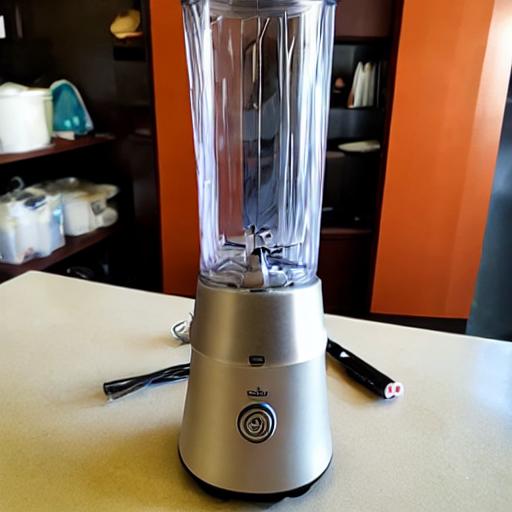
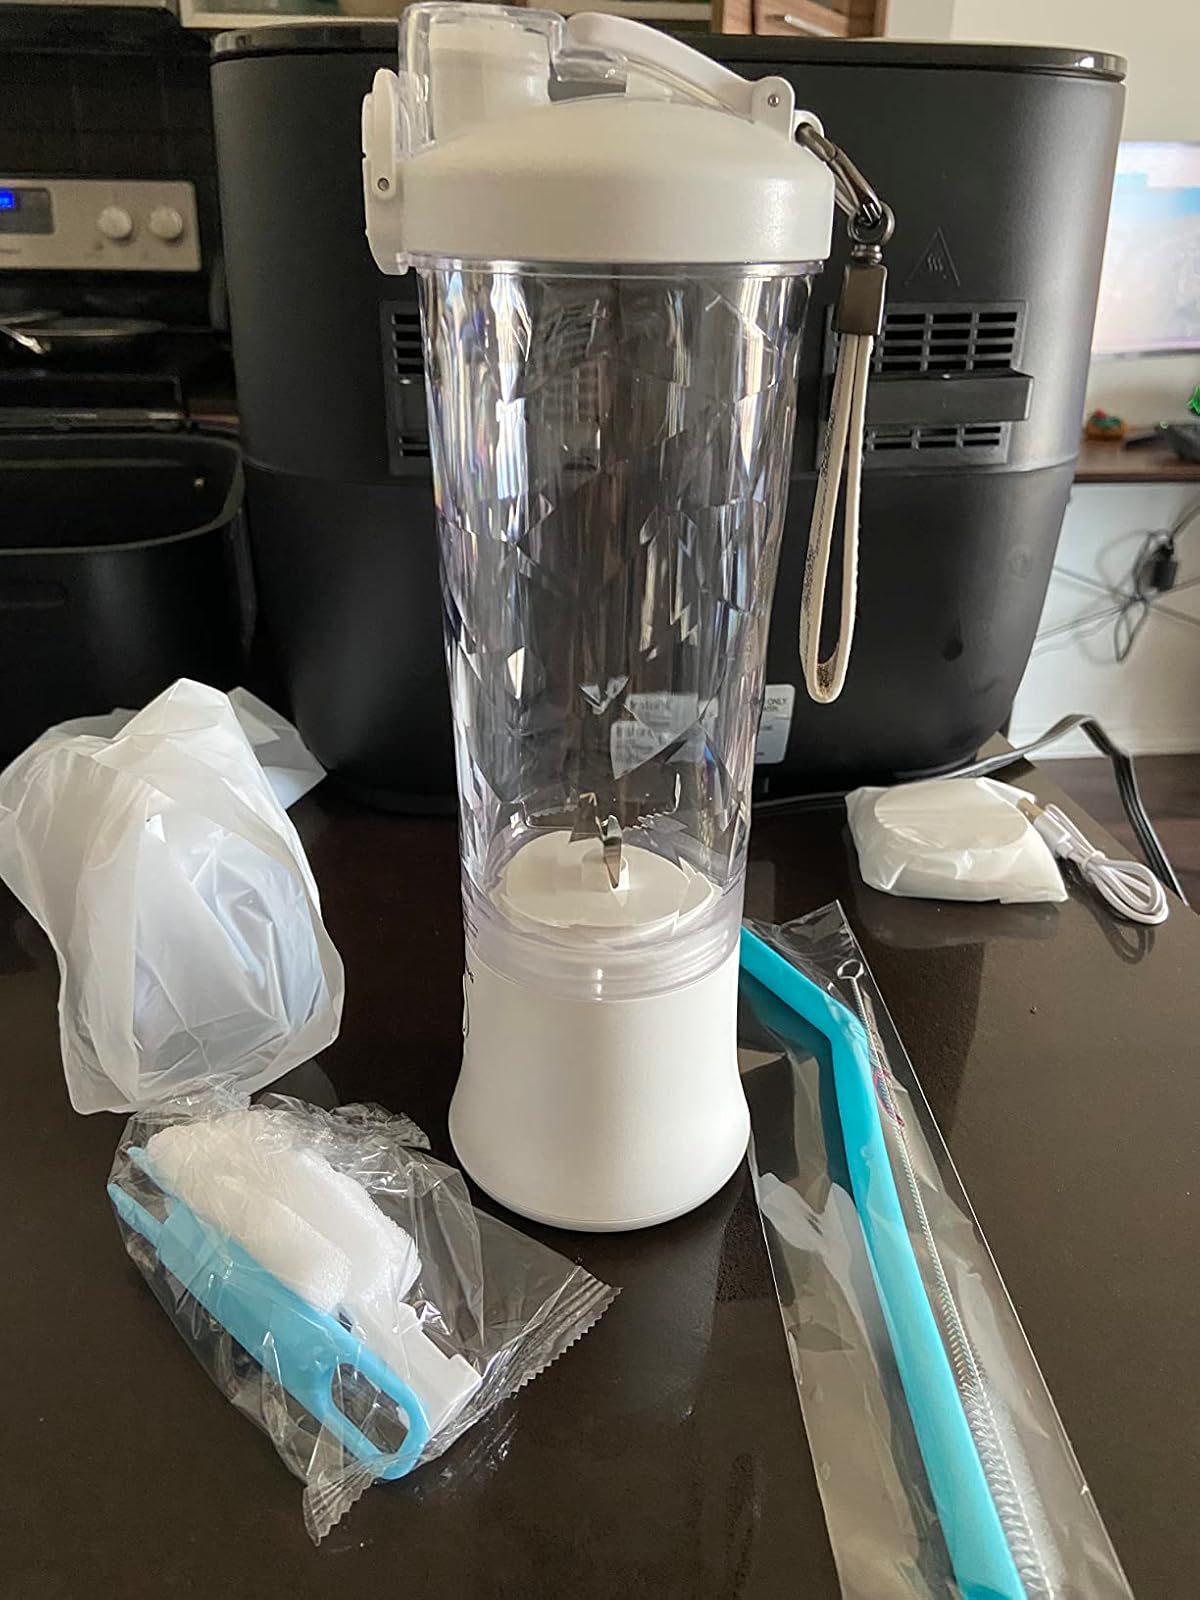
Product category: items_blender
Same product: no